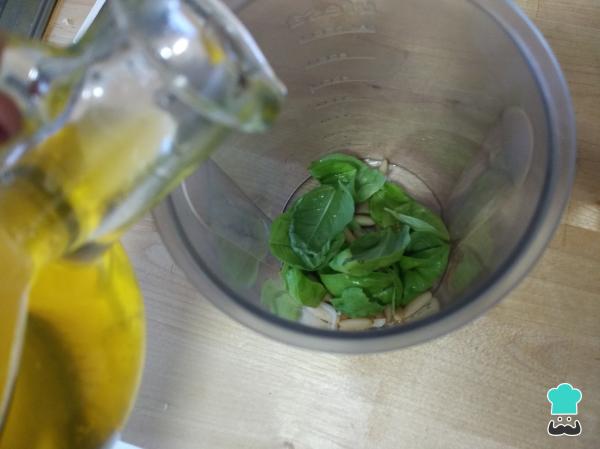
Para comenzar, preparamos la salsa pesto: colocamos los piñones, la albahaca fresca lavada y el aceite de oliva en el vaso de la batidora. Para este pesto hemos prescindido del ajo, pero podéis añadirlo si os apetece.